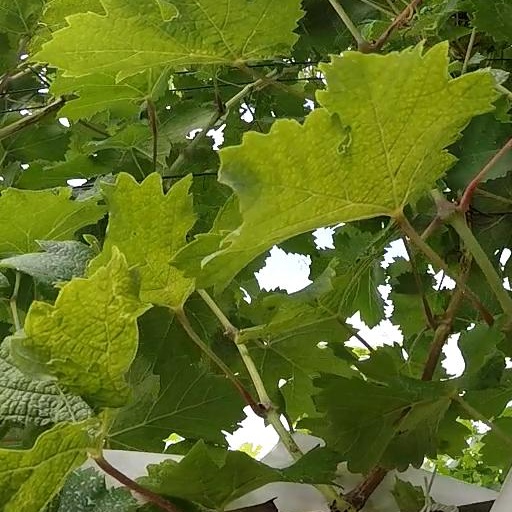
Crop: grape